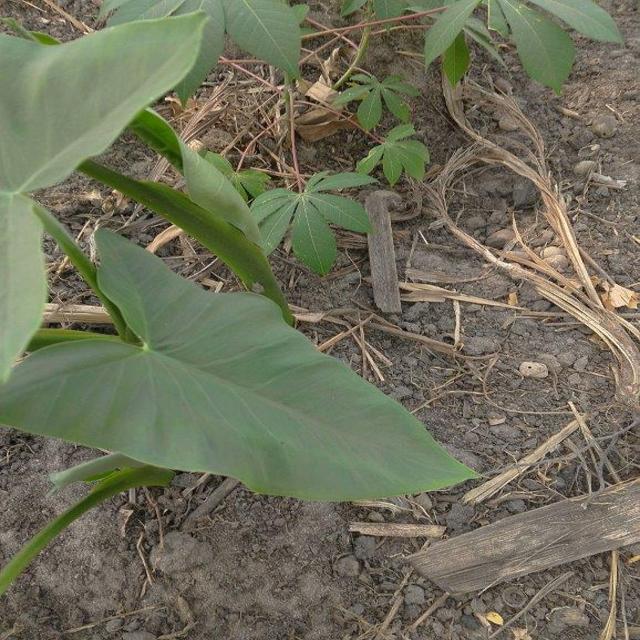
Label: Early_Blight